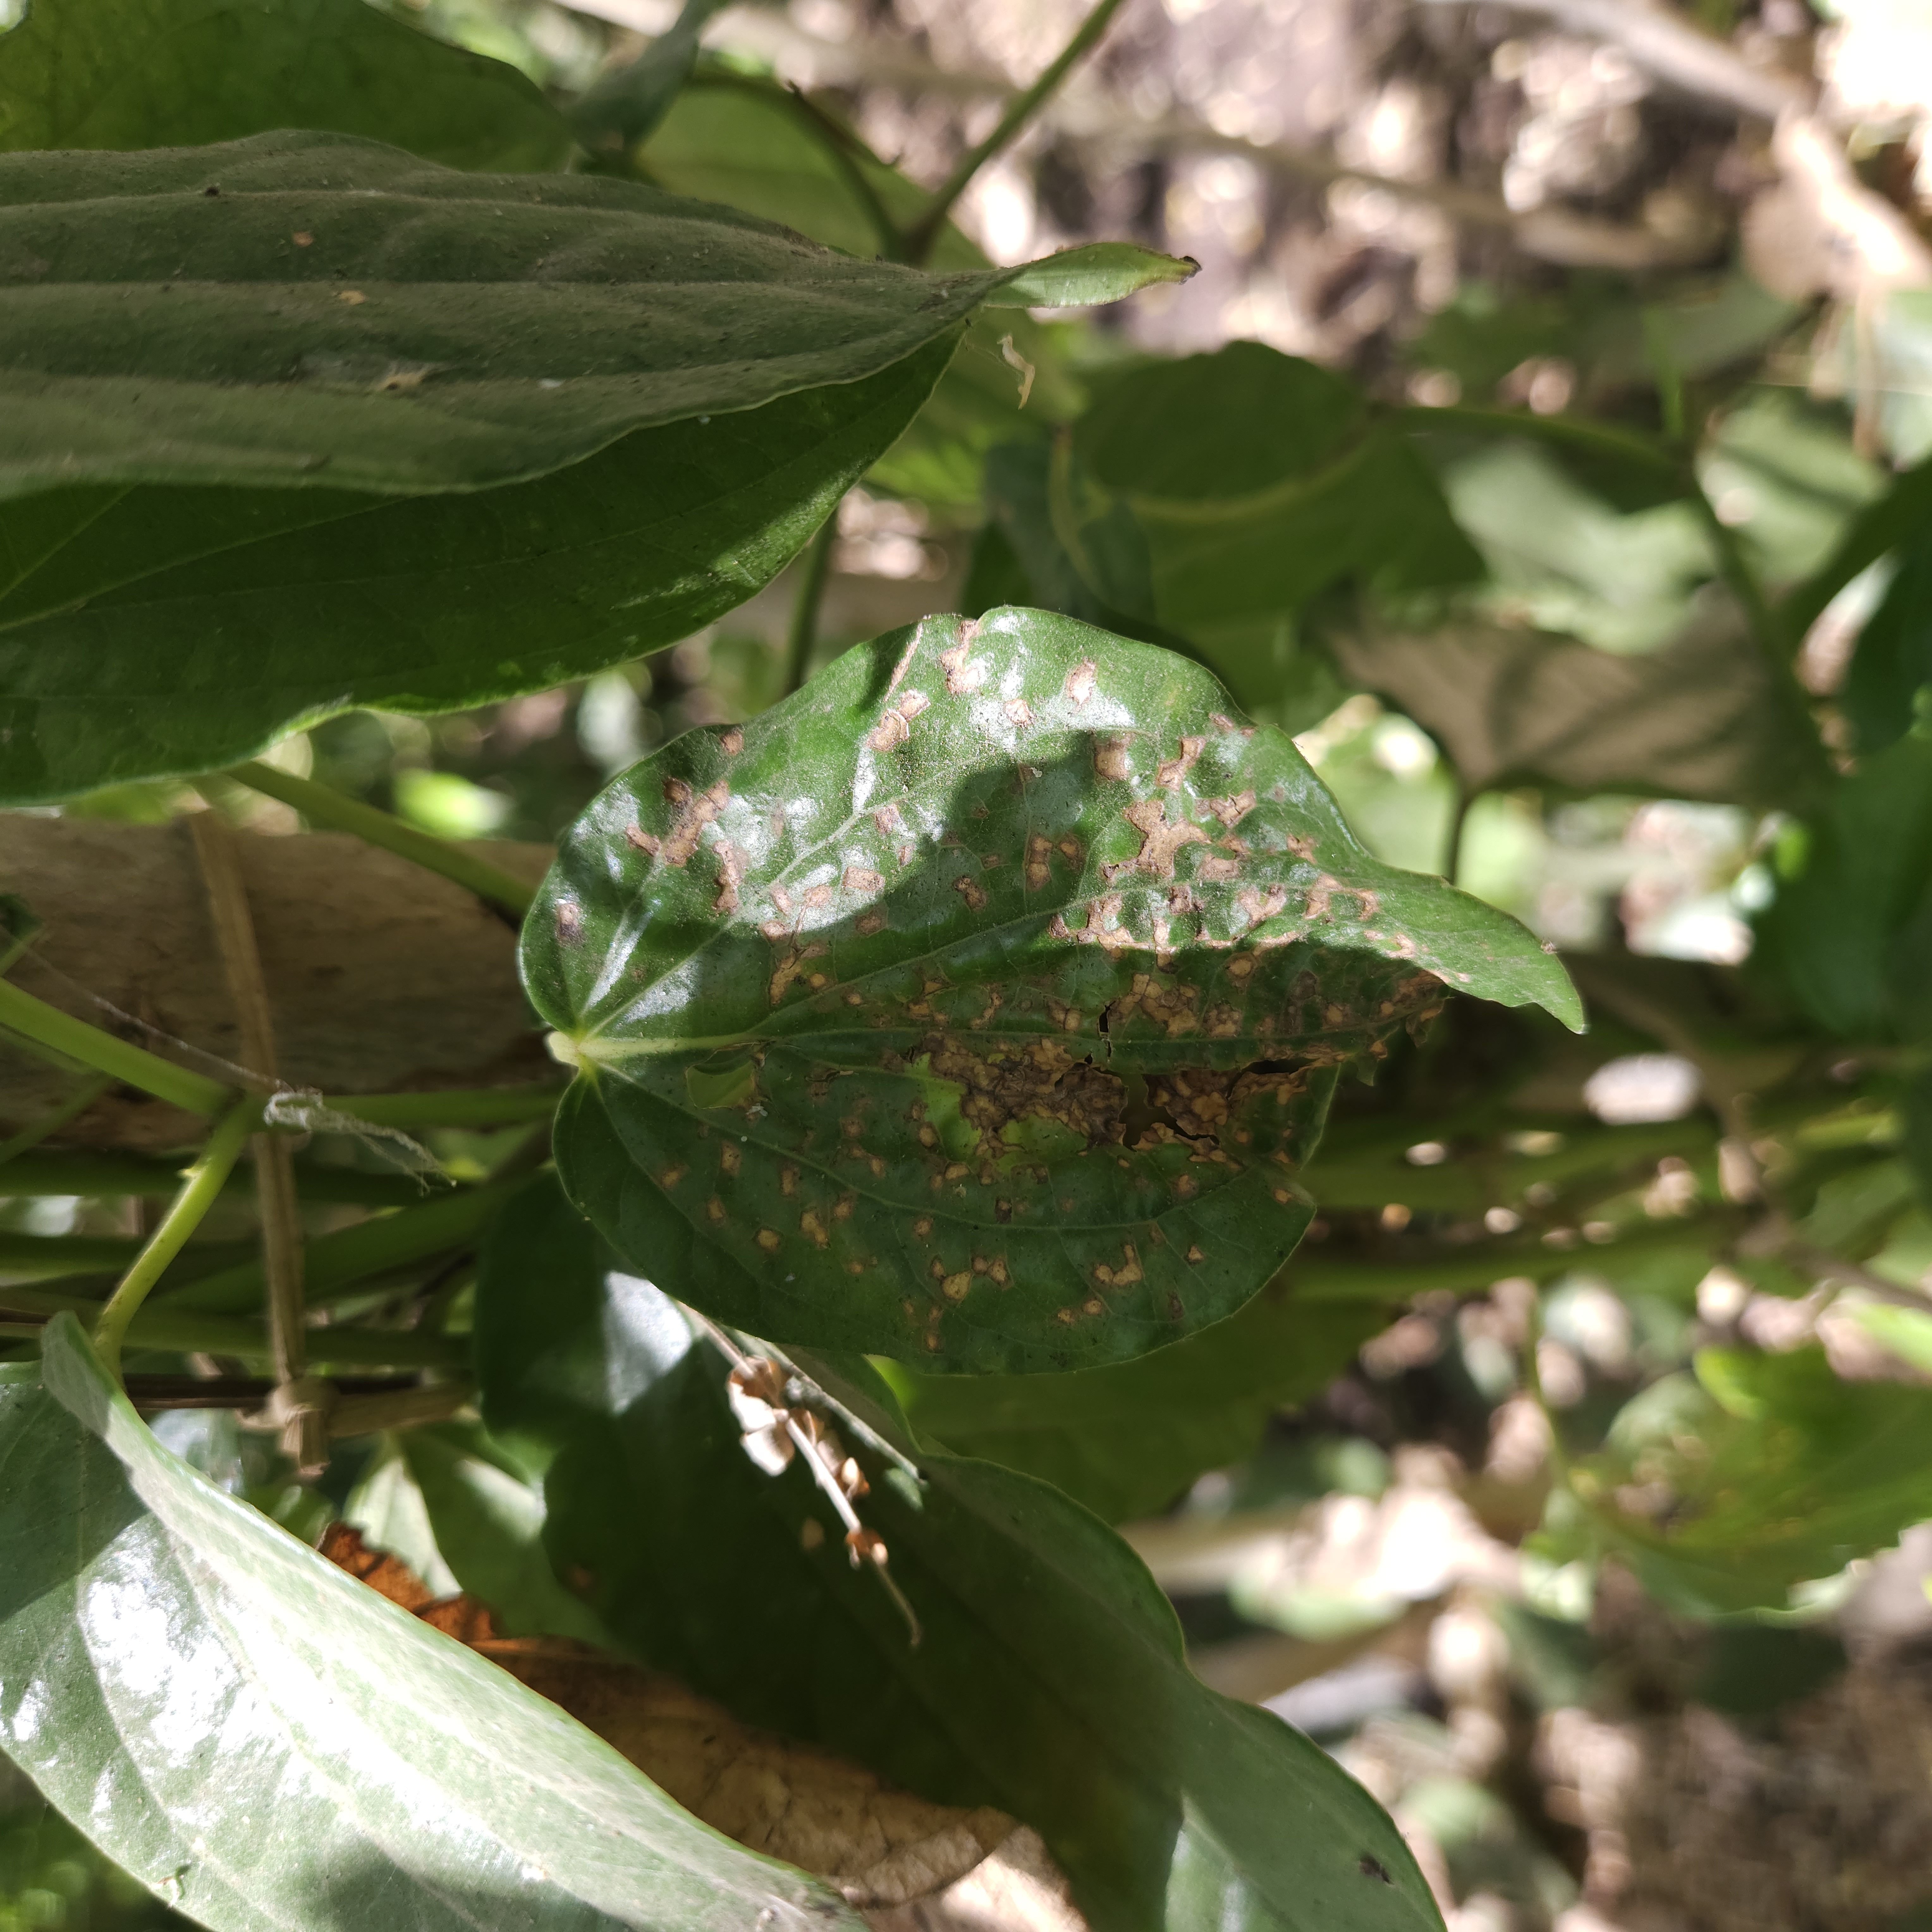
Label: Diseased